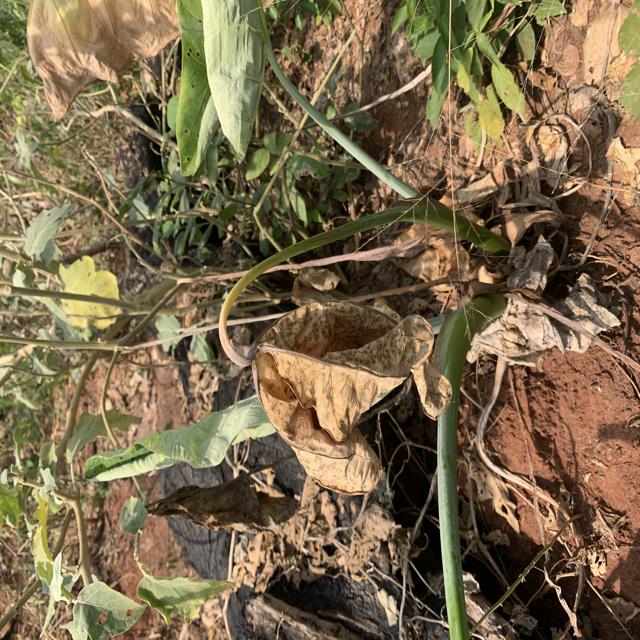
Label: Late_Blight